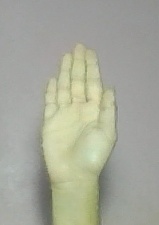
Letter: seen